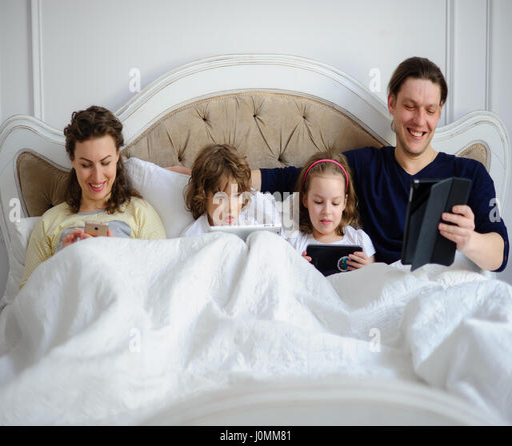
morning of the day off in the family .